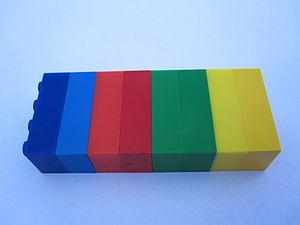
Une copie de Lego est une ligne ou une marque de brique de construction qui est mécaniquement compatible avec les blocs de marque Lego, mais qui est produite par un autre fabricant. Les blocs ont été à l'origine brevetés par le groupe Lego en 1961 comme des « jeux de briques de construction », et depuis, l'entreprise est restée dominante dans ce marché. Pour prendre l'avantage sur la marque Lego, certains concurrents ont promu leurs produits comme compatibles avec Lego, avec des déclarations telles que « compatible avec les principales briques de construction ».